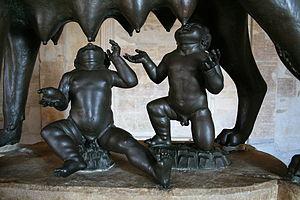
Lupa Capitolina: louve avec Romulus et Rémus. Bronze, œuvre étrusque du Ve siècle av. J.-C. (les jumeaux sont un ajout du XVe siècle).
L'histoire légendaire des fondateurs de Rome, Romulus et Rémus, fait partie de la mythologie romaine. L'épisode le plus connu de la légende constitue le moment où les jumeaux nouveau-nés sont abandonnés et sont recueillis par une louve qui les allaite. Le meurtre de Remus par son frère et d'autres récits de leur histoire ont inspiré les artistes de tous les temps. Depuis l’Antiquité, l'image des jumeaux allaités par une louve est un symbole de la ville de Rome et de son peuple.